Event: Nepal Earthquake
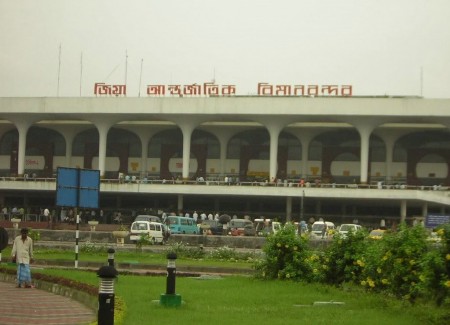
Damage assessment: no_damage